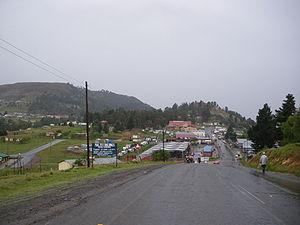
fr:Col de montagne du Qacha's Pass entre le fr:Lésotho et l'fr:Afrique du Sud
Le Qacha's Nek ou col Qacha est un col de montagne routier qui relie la ville de Qacha's Nek au Lesotho et la province du Cap-Oriental en Afrique du Sud.